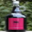
Label: bottle